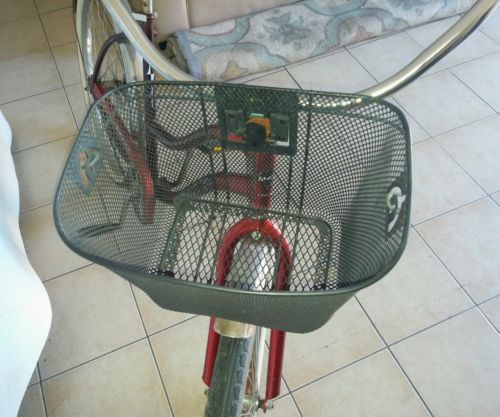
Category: bicycle